Mota Gharbi

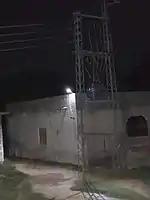
A Street Light (Solar Street Light) installed by MGWA.

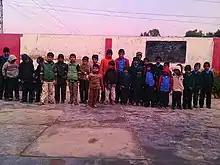
Mota Gharbi Primary Schools boys

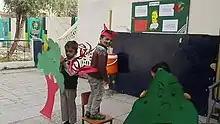
Dar-e-Arqam schoolboys in a tablo

Govt High School Mota Gharbi is located in Jhelum District.It was started by the Efforts of Gen M Aslam Mirza. 356 students, 16 teachers, and 12 classrooms make up the school.